Ebensburg, Pennsylvania

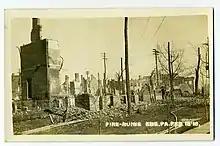
Fire damage in downtown Ebensburg from the 1915 fire.

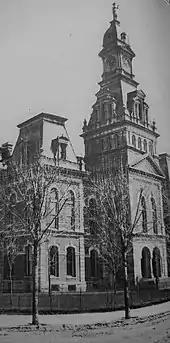
The Cambria County Courthouse as seen from South Center Street in the late 19th century. Built in Victorian style, it features a clocktower, and a statue of Justice at its peak. "Cambria County Historical Society"

"by fire which broke out in the pool room of the Mountain House. Every building in the block from the Mountain House to the county court house was destroyed. The loss is estimated between $250,000 and $300,000. The court house was not damaged although the buildings adjoining were destroyed. Fire companies from many northern Cambria towns were summoned to assist the Ebensburg company. The Johnstown city fire department also went to the scene. The buildings destroyed include the fine building of the Cambria Savings and company, several hotels, a livery barn, a bank building and a number of small office buildings. The telephone communications were cut off. The buildings destroyed were thirteen in number. A cigarette dropped in the poolroom the night previous is believed to have started the fire."